Beto (footballer, born 1979)

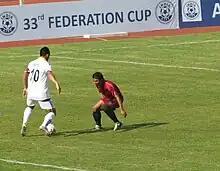
Beto ("No 10") in action with Churchill Brothers in Federation Cup.

After spending six seasons with Dempo, Beto switched to Churchill Brothers in 2011. After winning the I-League with Churchill brothers, he switched back to Dempo in the summer of 2013.